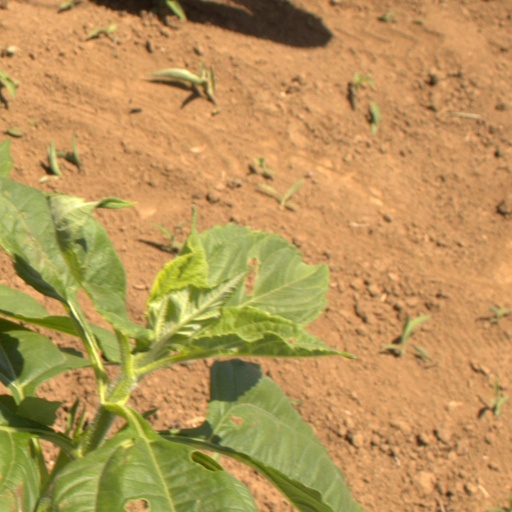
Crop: Jerusalem artichoke